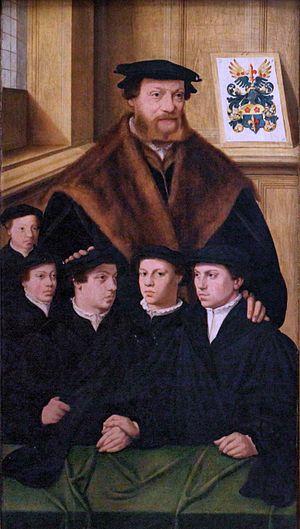
Philipp von Gail (1498-1558) et cinq de ses fils
Famille noble d'Alsace, d'ancienne noblesse franque et rhénane, originaire de la région de Cologne en actuelle Rhénanie-du-Nord-Westphalie, durant la Renaissance, la famille de Gail est une grande famille patricienne, influente dans les milieux politiques de Cologne, où ses membres sont sénateurs ou bourgmestres.